Enzo Barboni

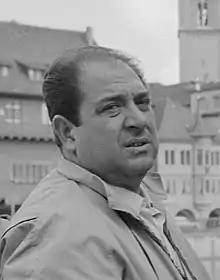
Enzo Barboni in 1961

Enzo Barboni (7 July 1922 – 23 March 2002), sometimes credited by his pseudonym E.B. Clucher; the surname of his grandmother, was an Italian film director, cinematographer and screenwriter, best known for his slapstick comedies starring Terence Hill and Bud Spencer.